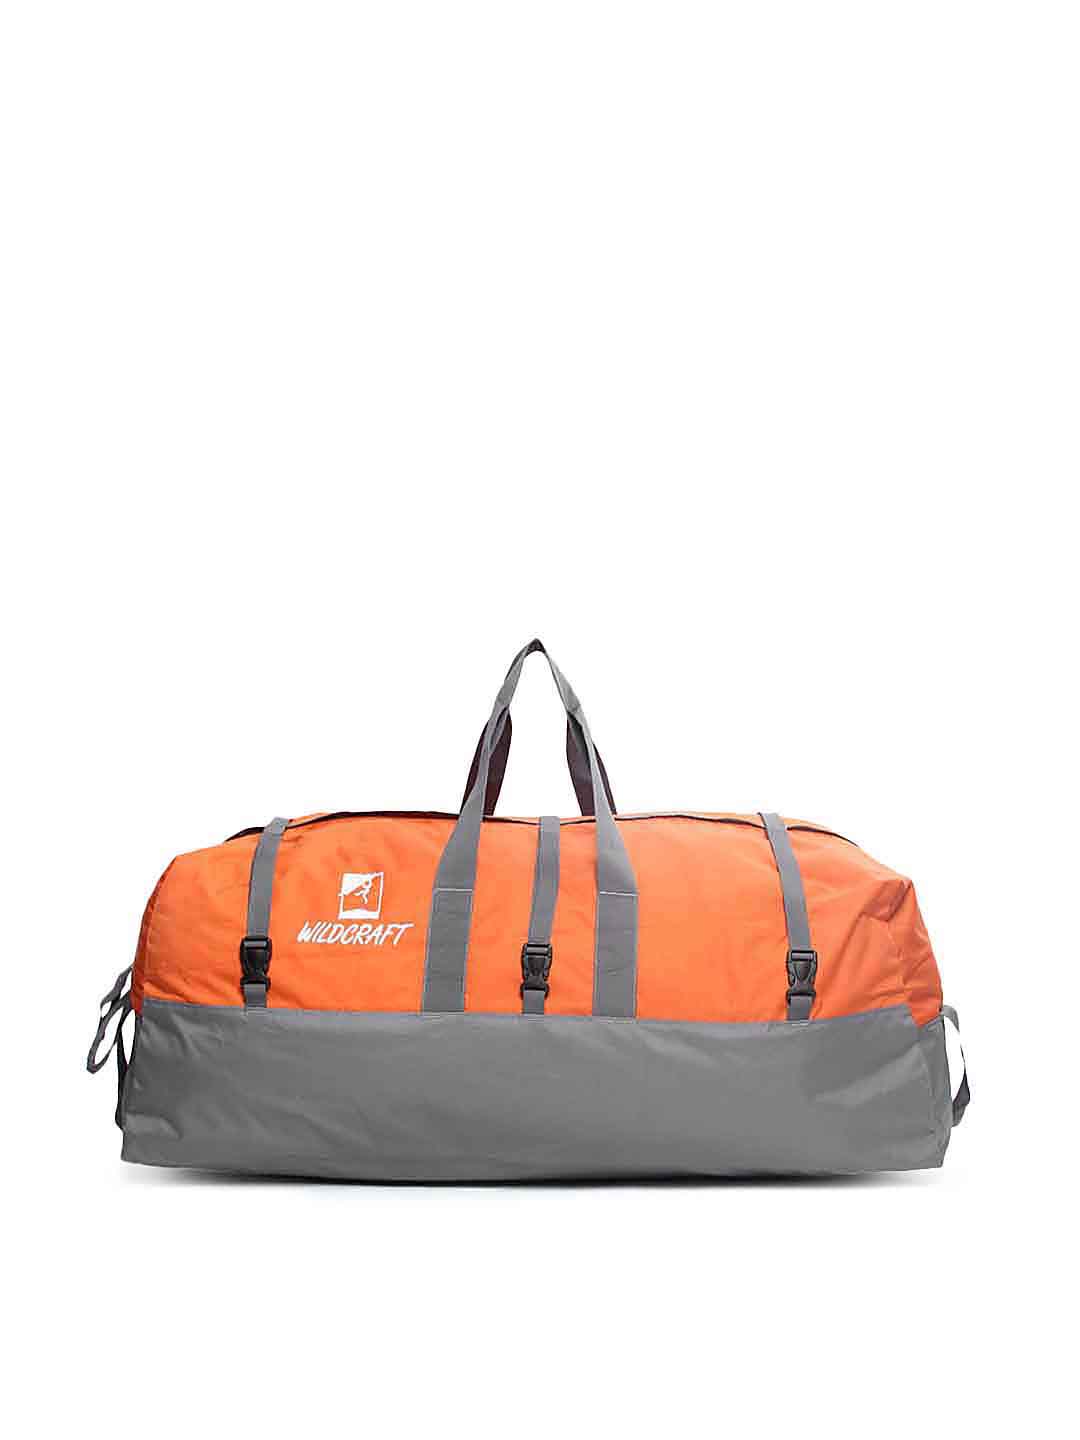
Wildcraft Unisex Orange & Grey Oversized Duffel Bag
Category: Accessories / Bags / Duffel Bag
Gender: Unisex
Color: Orange
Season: Summer 2015
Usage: Casual